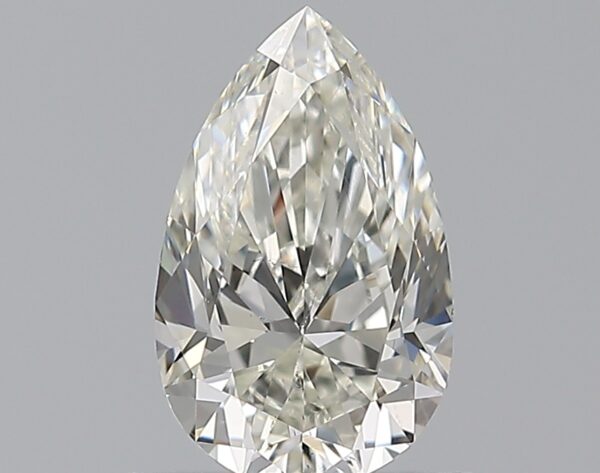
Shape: pear
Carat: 0.81
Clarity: SI1
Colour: I
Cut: EX
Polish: EX
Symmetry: EX
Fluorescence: N
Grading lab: GIA
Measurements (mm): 8.09 x 5.01 x 3.15